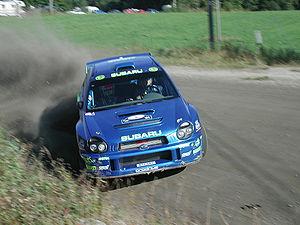
Richard Burns est un pilote de rallye anglais, né le 17 janvier 1971 à Reading et décédé le 25 novembre 2005 à Londres.
L'Impreza est un modèle automobile compact du constructeur japonais Subaru, apparu en 1992.